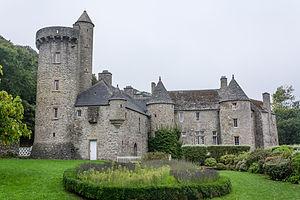
Urville-Hague est une ancienne commune française du département de la Manche. La commune fusionne en 1964 avec Nacqueville pour former la nouvelle commune d'Urville-Nacqueville.